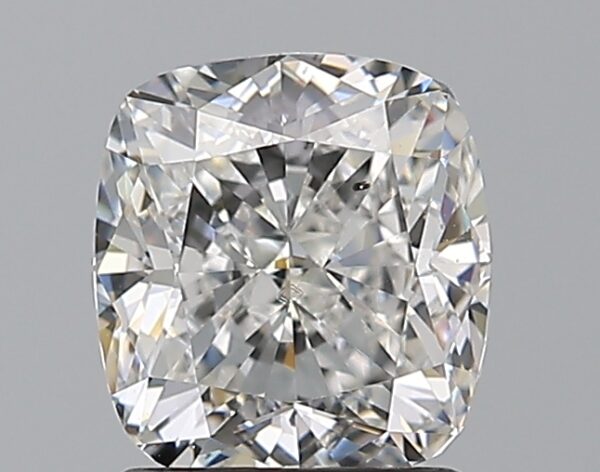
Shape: cushion
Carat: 1.71
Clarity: VS2
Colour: E
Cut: EX
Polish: EX
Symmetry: VG
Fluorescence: N
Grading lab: GIA
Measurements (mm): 6.95 x 6.41 x 4.46